A Dog Barking at the Moon

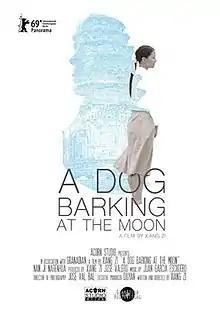
Film poster

A Dog Barking at the Moon is a Chinese drama film, directed by Xiang Zi and released in 2019. A family drama, the film centres on the fallout of Juimei's (Naren Hua) discovery that her husband Huang Tao (Wu Renyuan) is secretly gay.